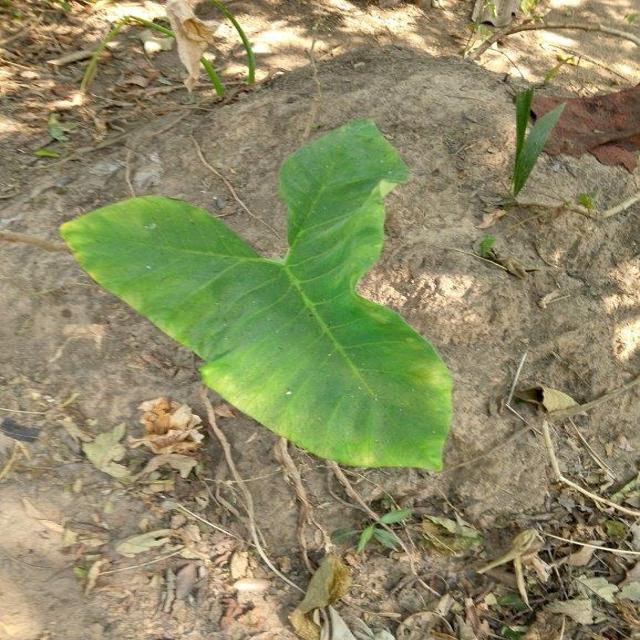
Label: Early_Blight